Sculptures by Ligier Richier

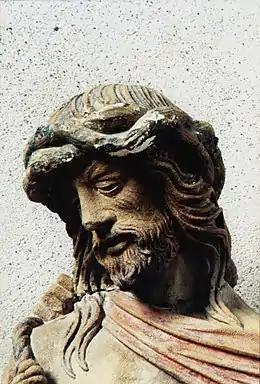
Head of Jesus. Part of the Calvary in St.Gengoult Church in Briey. Photograph shown courtesy Groening

The Romanesque church of Saint-Gengoult in Briey dates back to the beginning of the 12th century and holds a Ligier Richier calvary with life size depictions of Christ on the Cross, with the two robbers on either side. The Briey composition features Jesus on the central cross with the good sinner on one side and the bad sinner on the other. Richier adds to his composition the figures of the Virgin Mary, Mary Magdalene and St John. The work is thought to date to 1534 and was originally made by Richier for the Oratory of Jean Milet which was located in the old Briey cemetery. Jean Milet was a native of Briey and the vicar of La Chaussée. The oratory was destroyed in 1868 and the Calvary finally moved to the church in 1947 after a period when it was kept in a chapel in the new Briey cemetery. This chapel in the new cemetery was where the priests of the parish were buried.